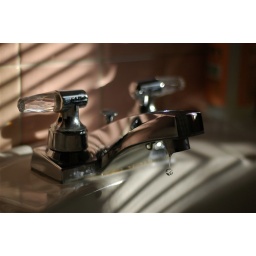
I cleaned the bathroom today. The sink drips. I love the reflection of the blinds in the drop of water.